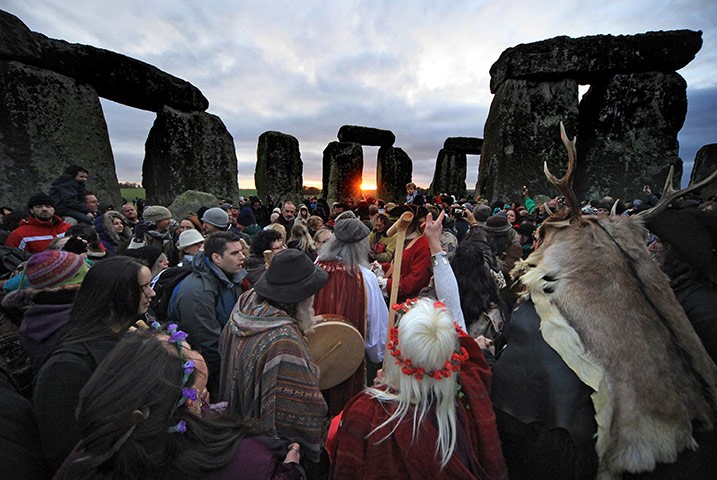
Landmark: Stonehenge